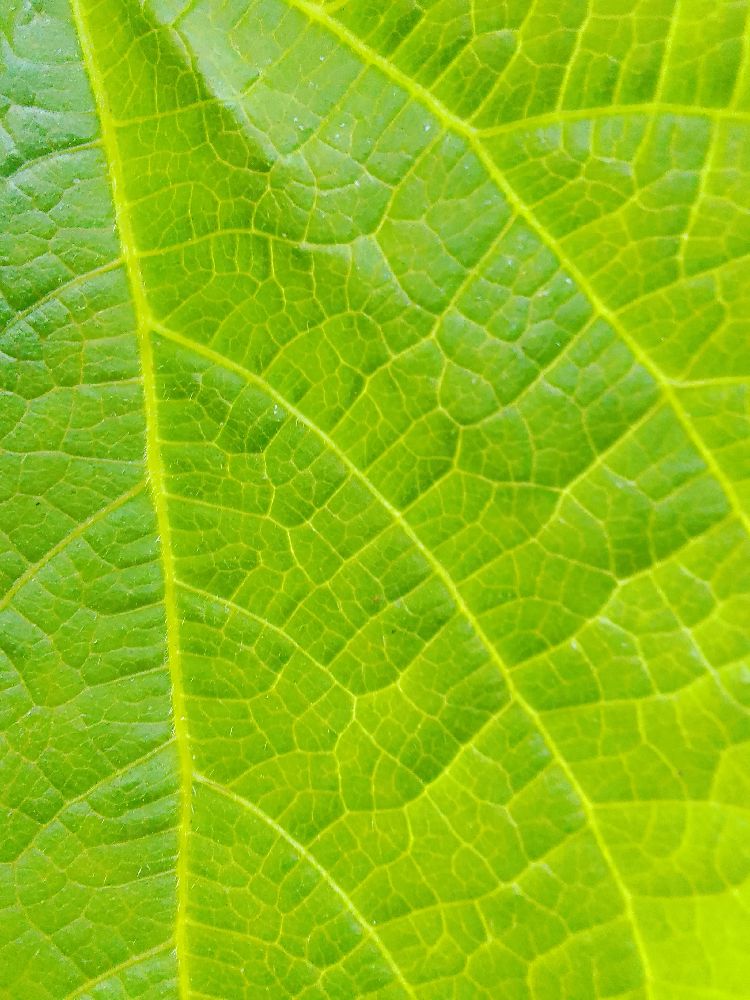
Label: anthracnose